Peggotty

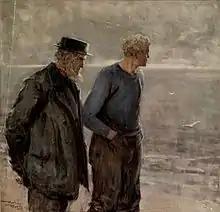
Ham (right) and Daniel Peggotty. Art by Frank Reynolds (1910).

A big and simple fisherman and boatbuilder, Ham Peggotty is the orphaned nephew of Clara and Daniel Peggotty and is the fiancé of Emily, to whom he became engaged on the visit of David Copperfield and Steerforth to the boat house at Great Yarmouth. He drowns trying to rescue Steerforth during a storm at sea off Yarmouth. "He was a huge, strong fellow of six feet high, broad in proportion, and round-shouldered; but with a simpering boy's face and curly light hair that gave him quite a sheepish look. He was dressed in a canvas jacket, and a pair of such very stiff trousers that they would have stood quite as well alone, without any legs in them. And you couldn't so properly have said he wore a hat, as that he was covered in a-top, like an old building, with something pitchy."